Zygmunt Kaczkowski

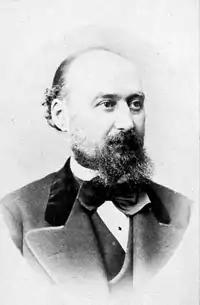

Zygmunt Kaczkowski (1825–1896) was a Polish writer, independence activist, and an Austrian spy. He was convicted in 1864 of espionage by an underground court in the January Uprising. There is a consensus that this accomplished writer is today a forgotten figure of Polish literature, virtually erased from national consciousness (one of the "absent greats""wielcy nieobecni").